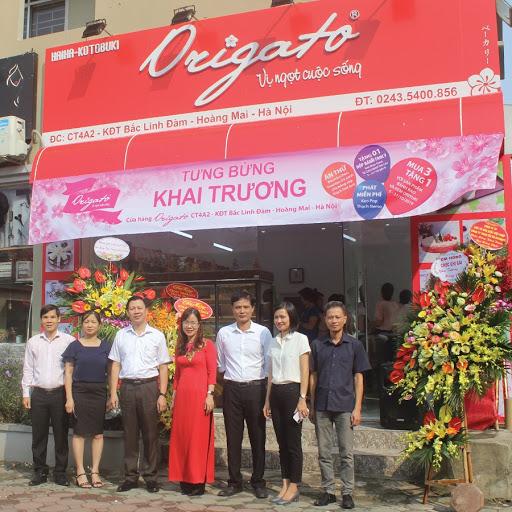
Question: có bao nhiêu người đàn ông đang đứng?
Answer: có bốn người